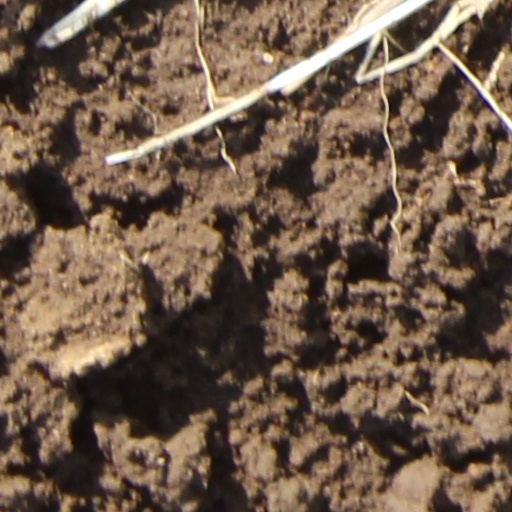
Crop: wheat